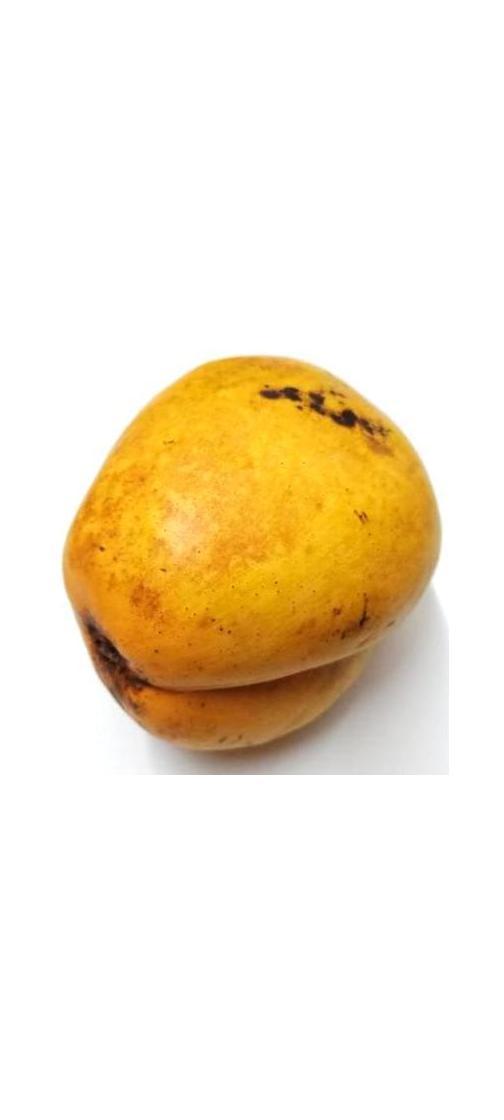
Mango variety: Bari-11